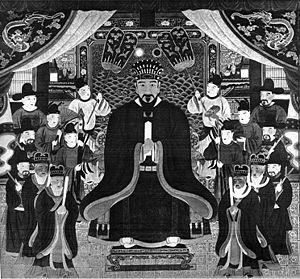
Shō Gen est souverain du royaume de Ryūkyū de 1556 à 1572.